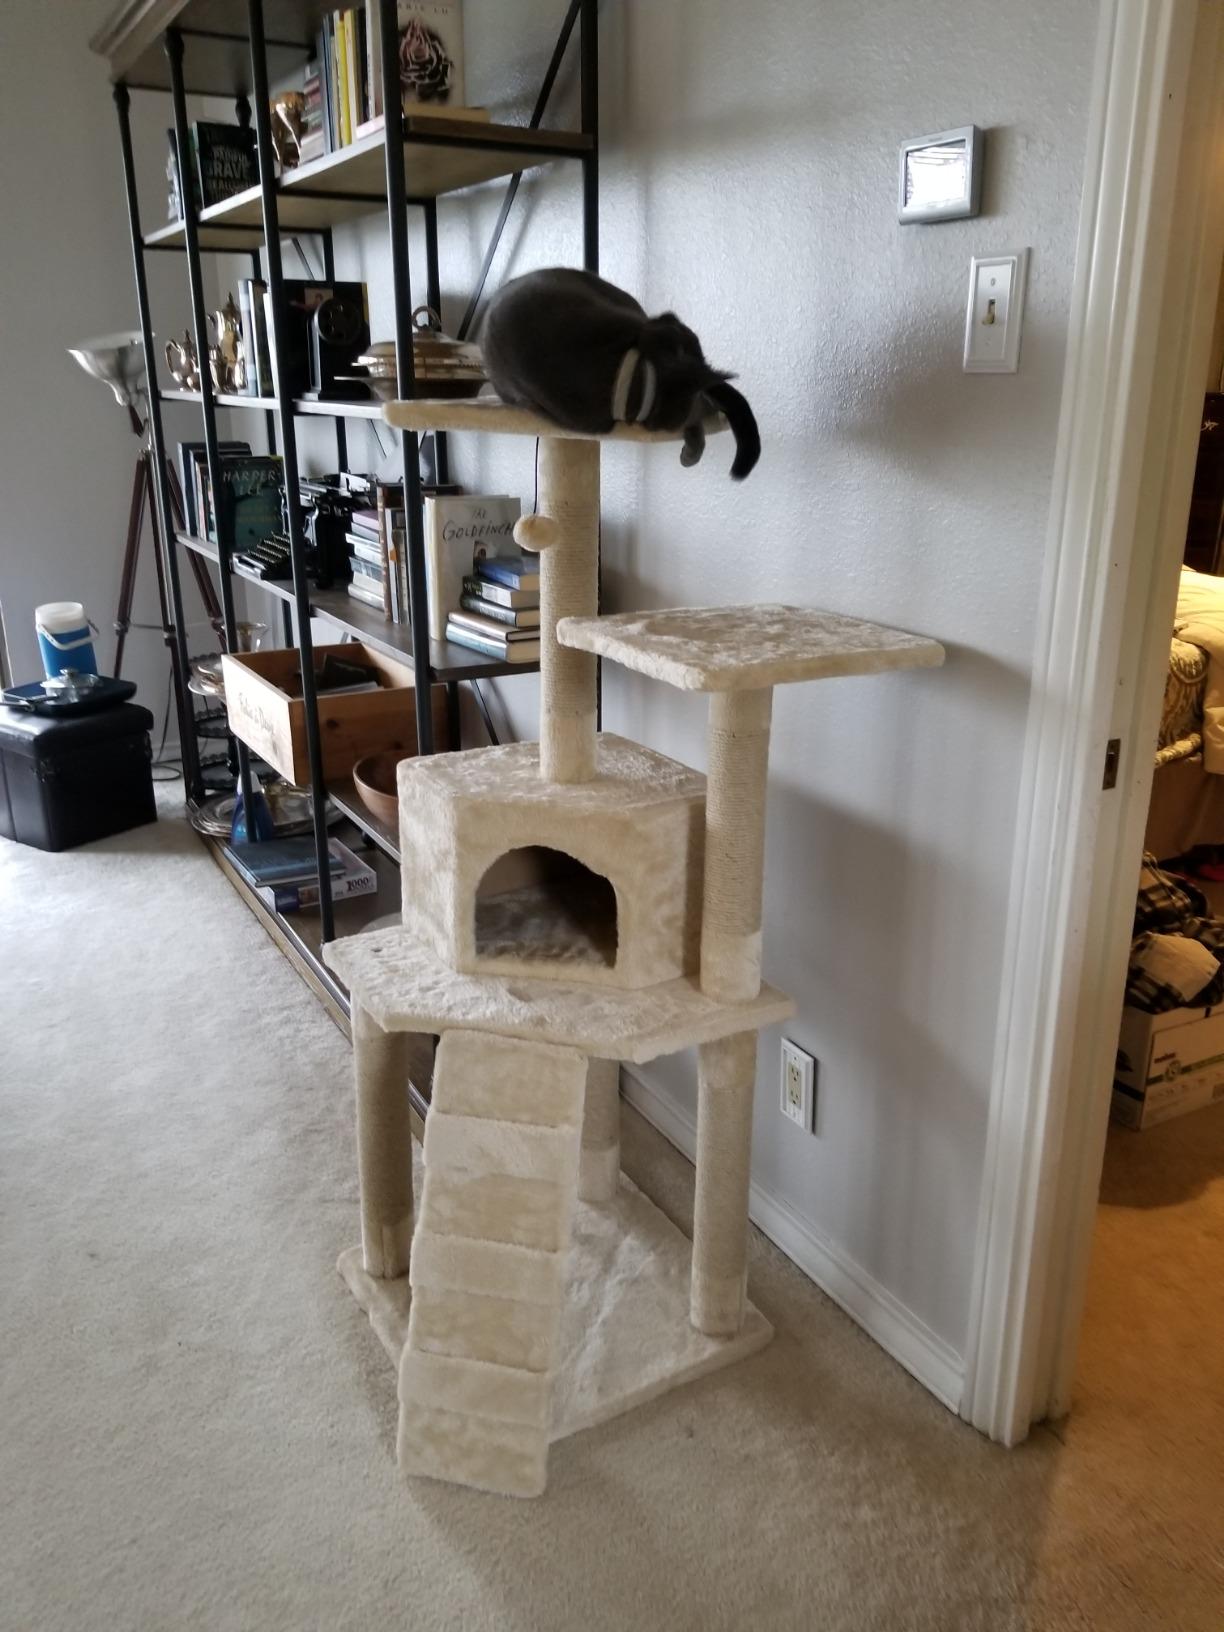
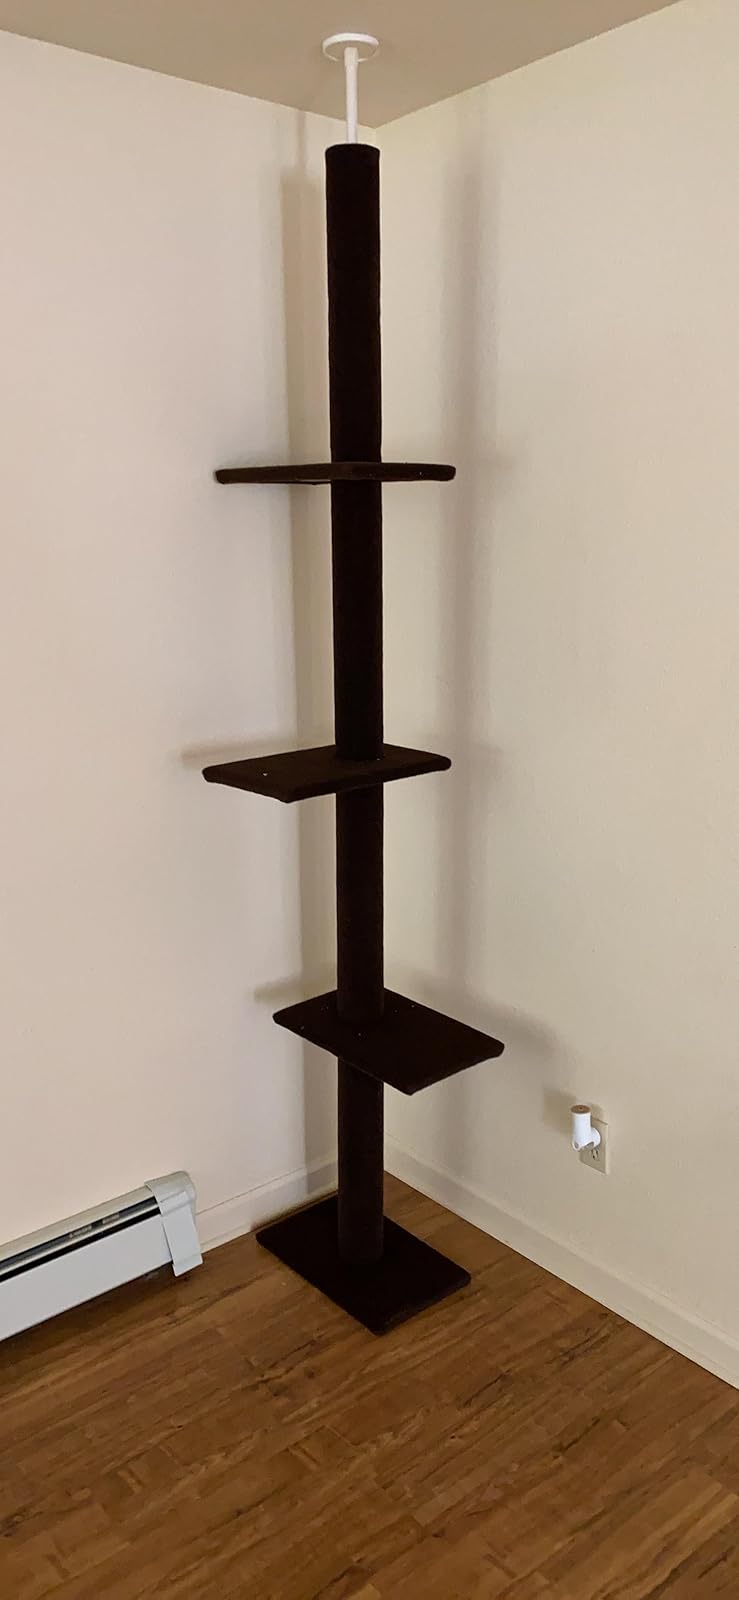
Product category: items_cat tree
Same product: no